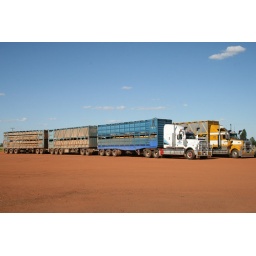
First road train of the drive north, seen at a petrol station near Cunnamulla, QLD.